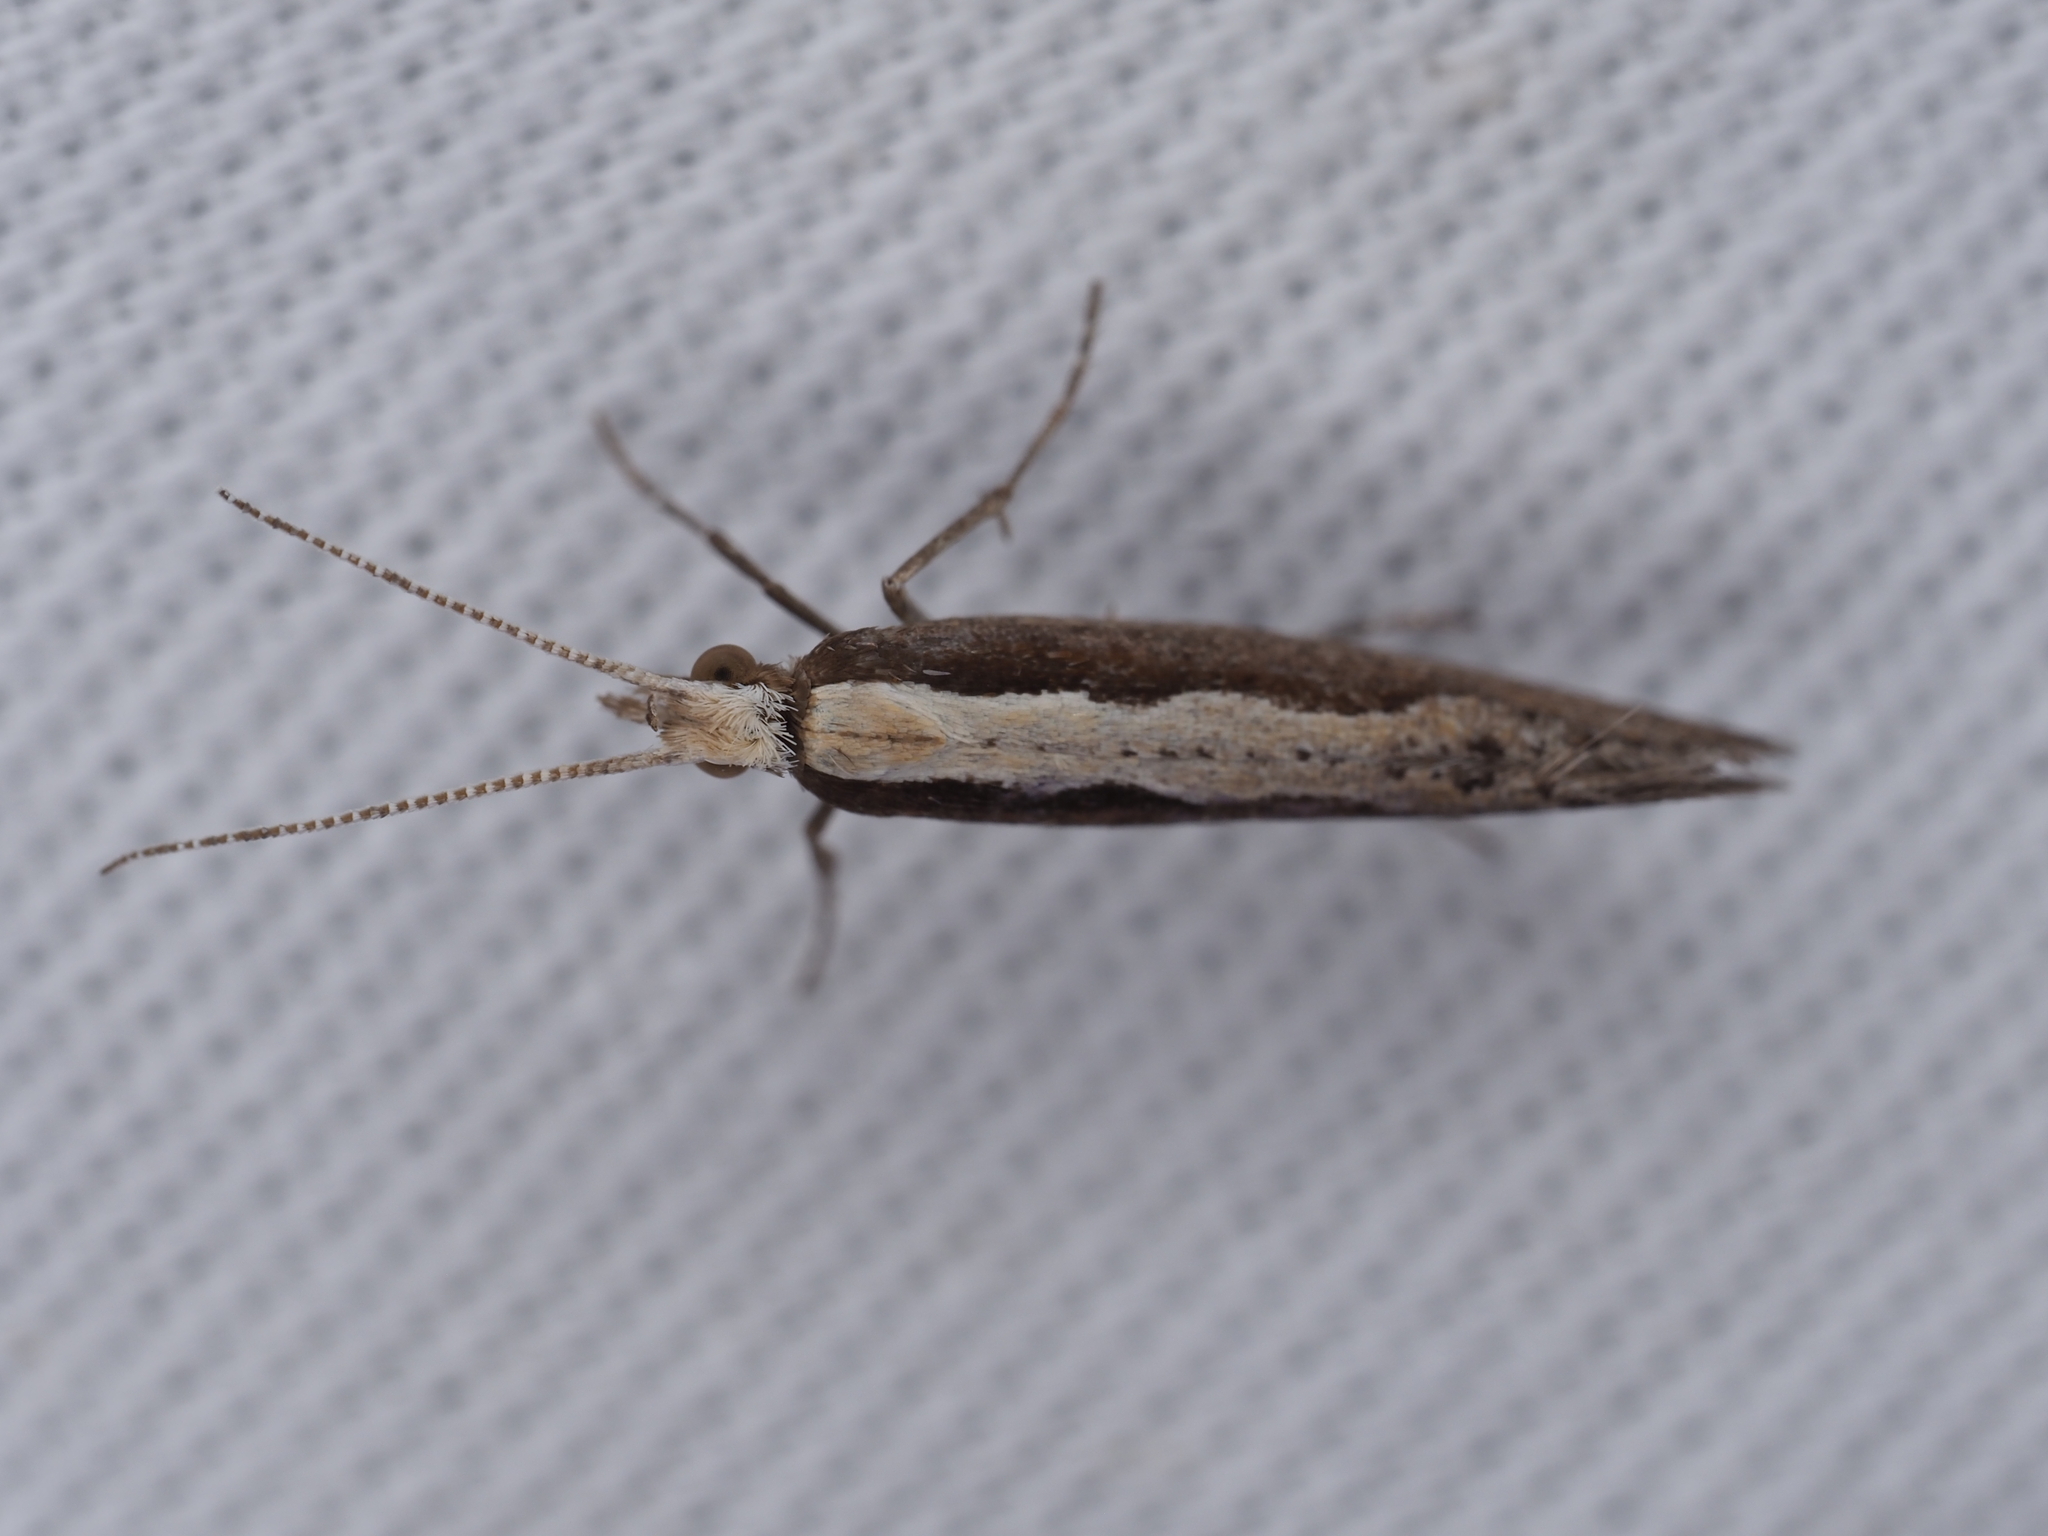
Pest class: diamondback_moth